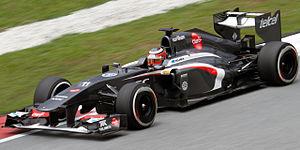
Sauber AG, également engagée sous les dénominations PP Sauber ou Sauber F1 Team, est une écurie de course automobile fondée par Peter Sauber et basée à Hinwil en Suisse. Après de multiples succès en Championnat du monde des voitures de sport, l'écurie Sauber a participé au championnat du monde de Formule 1 de 1993 à 2005.